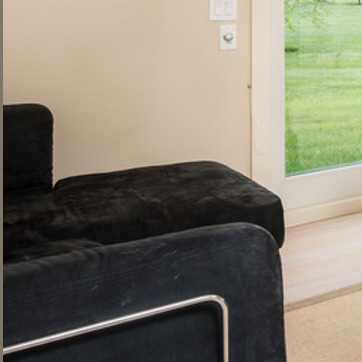
Material: fabric